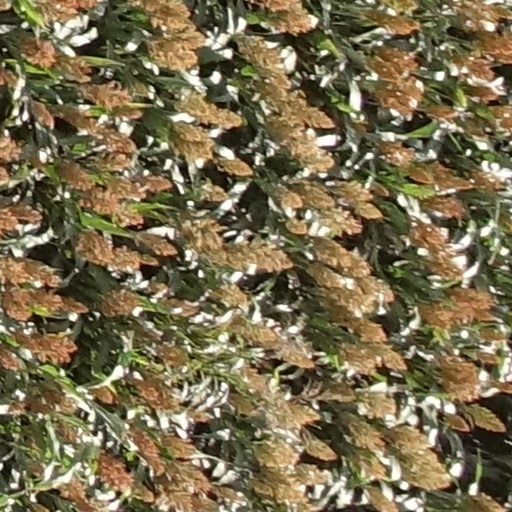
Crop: sorghum